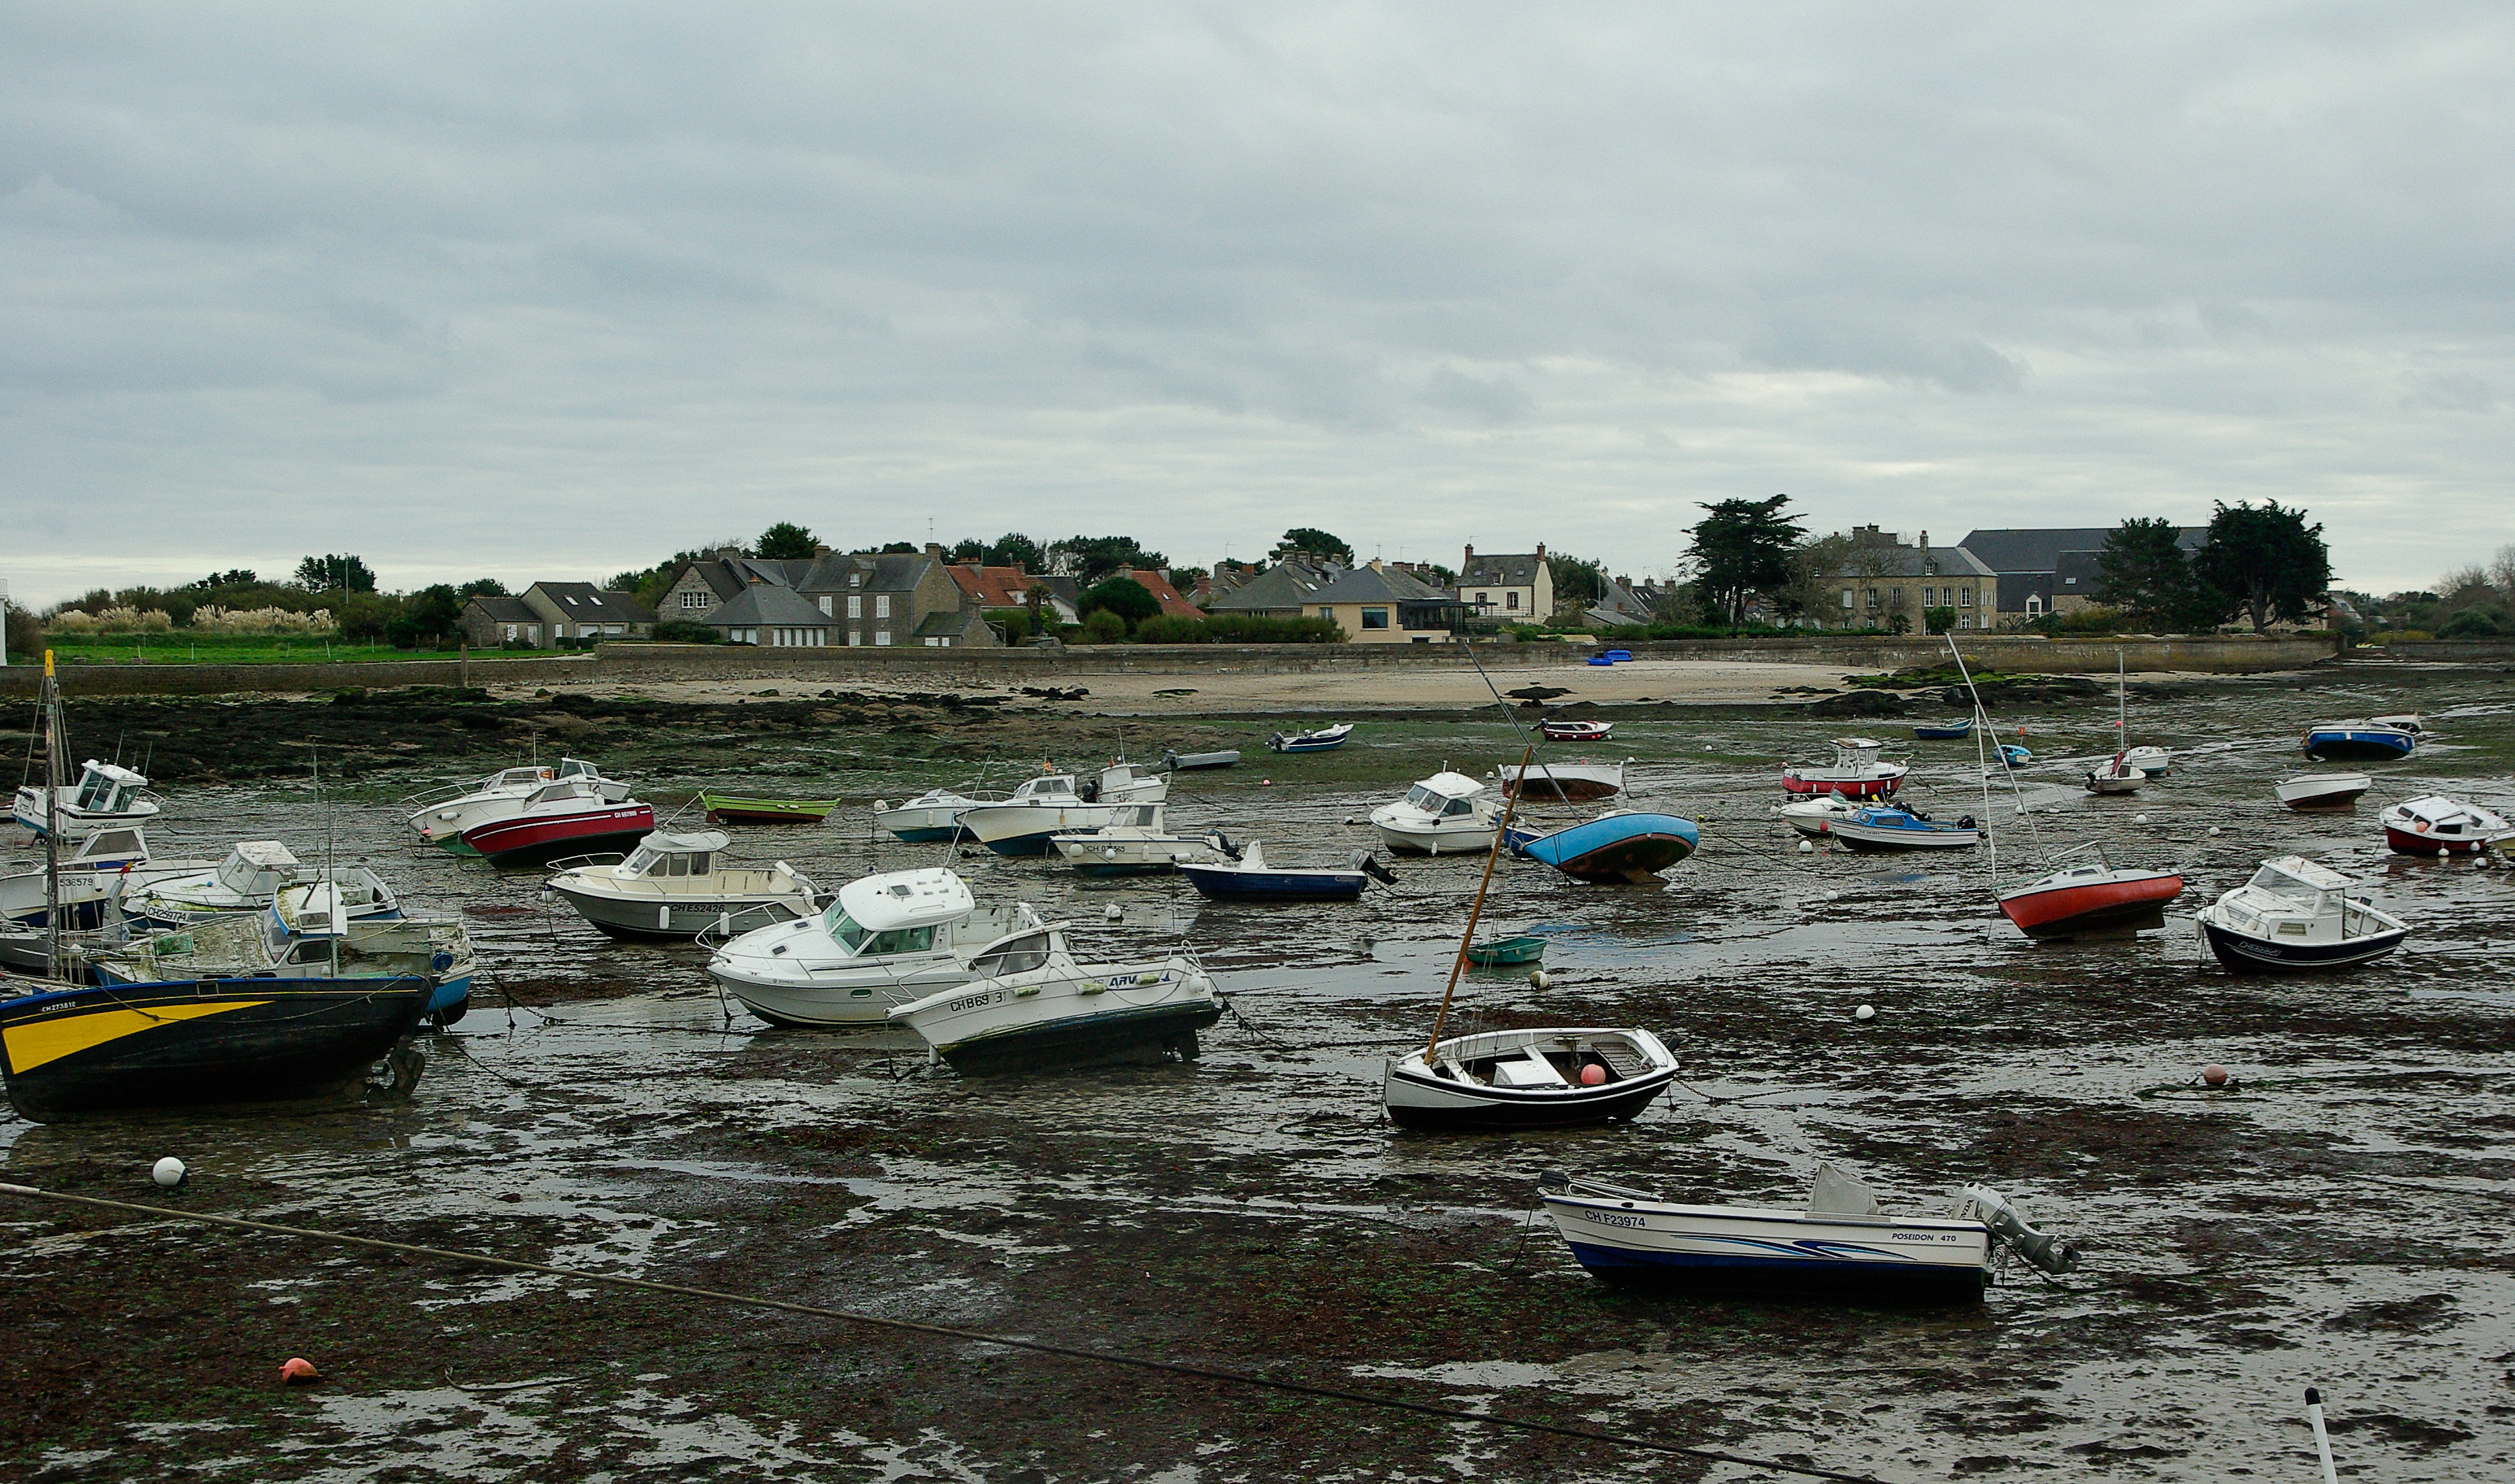
sea, coast, boat, shore, river, france, vehicle, low tide, bay, harbor, port, waterway, boating, normandy